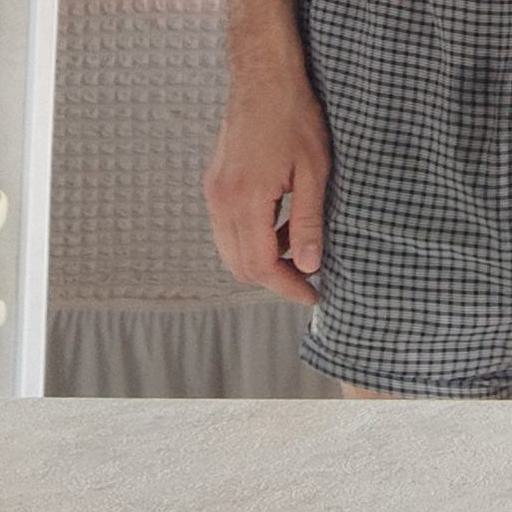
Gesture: no_gesture